Upholder/Victoria-class submarine

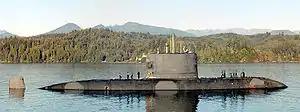
HMCS "Victoria" at Naval Base Kitsap in October 2004, several years after her acquisition by the Royal Canadian Navy

"Unicorn" was accepted by Canada and renamed "Windsor" on 5 July 2001. The sub sailed from Faslane on 8 October, arriving at Halifax, Nova Scotia on 19 October 2001. During her sea trials, "Windsor" suffered minor flooding while submerged, forcing her early entry into the CWP. "Ursula" was accepted by Canada and renamed "Corner Brook" on 21 February 2003. She departed Faslane on 25 February and arrived at Halifax on 10 March. "Corner Brook" was commissioned at her namesake city on 29 June 2003. On 29 June 2003, following the completion of her CWP, "Victoria" transferred to the west coast, arriving at Esquimalt, British Columbia on 24 August. "Windsor" was commissioned into Maritime Command during her CWP on 4 October 2003.